Hawker Hurricane

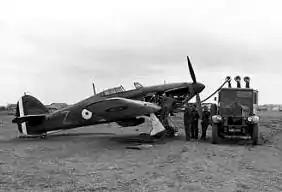
Hurricane I of 1 Squadron being refuelled at Vassincourt, France

On 24 August 1939, the British government gave orders partially to mobilise and No. 1 Group RAF (Air Vice-Marshal Patrick Playfair) sent its 10 Fairey Battle day-bomber squadrons to France, according to plans established by the British and French earlier in the year. The group was the first echelon of the RAF Advanced Air Striking Force (AASF) and flew from bases at Abingdon, Harwell, Benson, Boscombe Down and Bicester. The group HQ became the AASF when the order to move to France was received and the home station HQs, 71, 72 74–76 Wings.